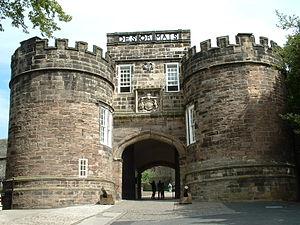
Jeanne de Geneville, suo jure 2ᵉ baronne Geneville, et par mariage comtesse de March et baronne Mortimer, connue aussi sous le nom de Jeanne de Joinville, est la fille du seigneur Piers de Geneville et de Jeanne de Lusignan. Elle hérite des possessions de ses grands-parents paternels, Geoffroy de Geneville, 1ᵉʳ baron Geneville, et de Mahaut de Lacy. Elle est dès lors considérée comme l'une des plus riches héritières des Marches galloises et du comté de Meath en Irlande.